Describe the emotion expressed in this image:  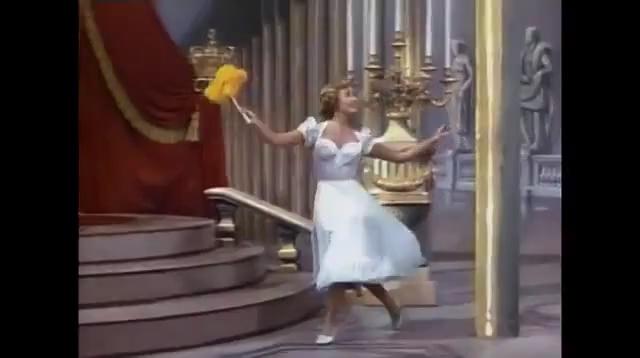
This person displays Fear, valence and arousal with low intensity.